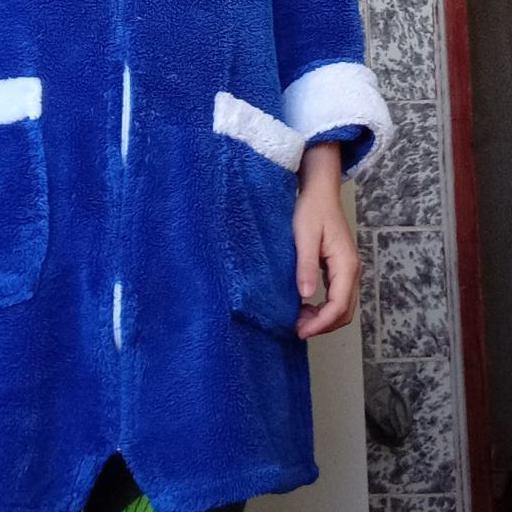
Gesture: no_gesture